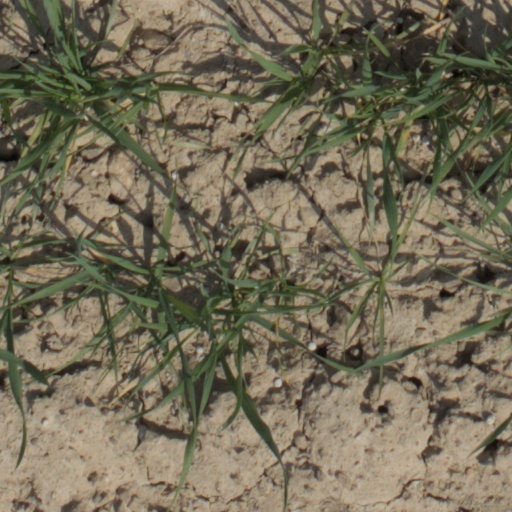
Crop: wheat